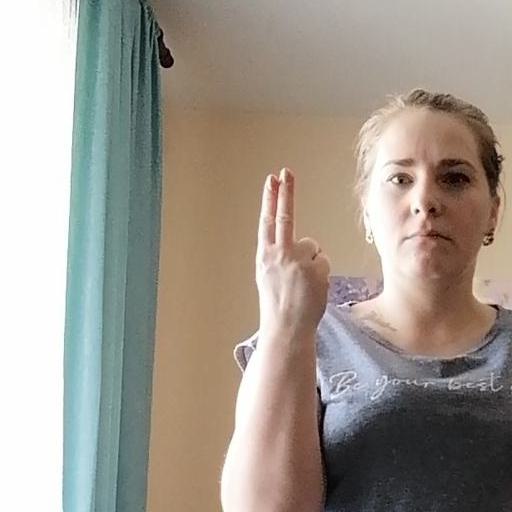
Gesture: two_up_inverted